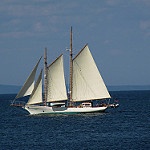
Label: sea